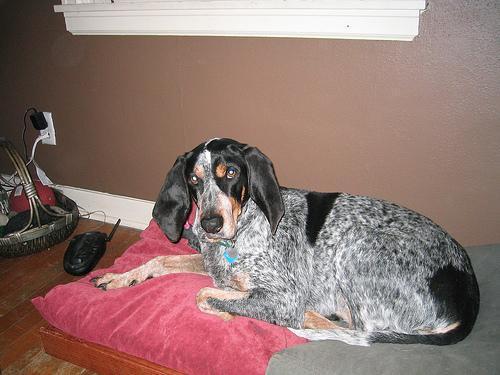
bluetick